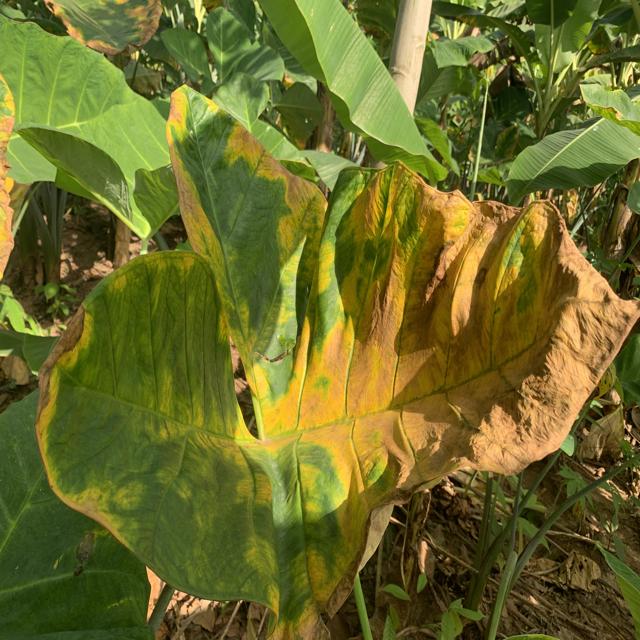
Label: Early_Blight